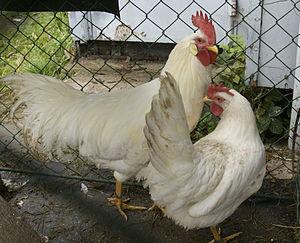
La Leghorn est une des races de poule domestique les plus répandues à travers le monde, servant notamment dans la création de souches de poules pondeuses industrielles. En France, quatre standards différents sont homologués.